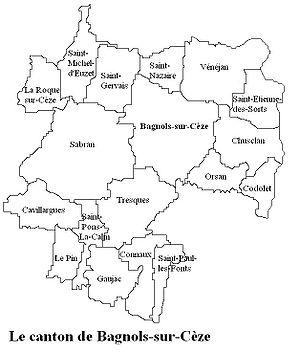
Le canton de Bagnols-sur-Cèze est une division administrative du département du Gard, dans l’arrondissement de Nîmes.